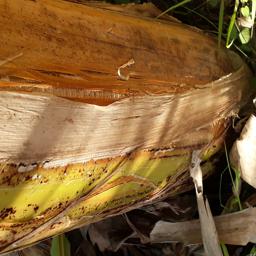
Label: PSEUDOSTEM WEEVIL